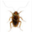
Label: cockroach